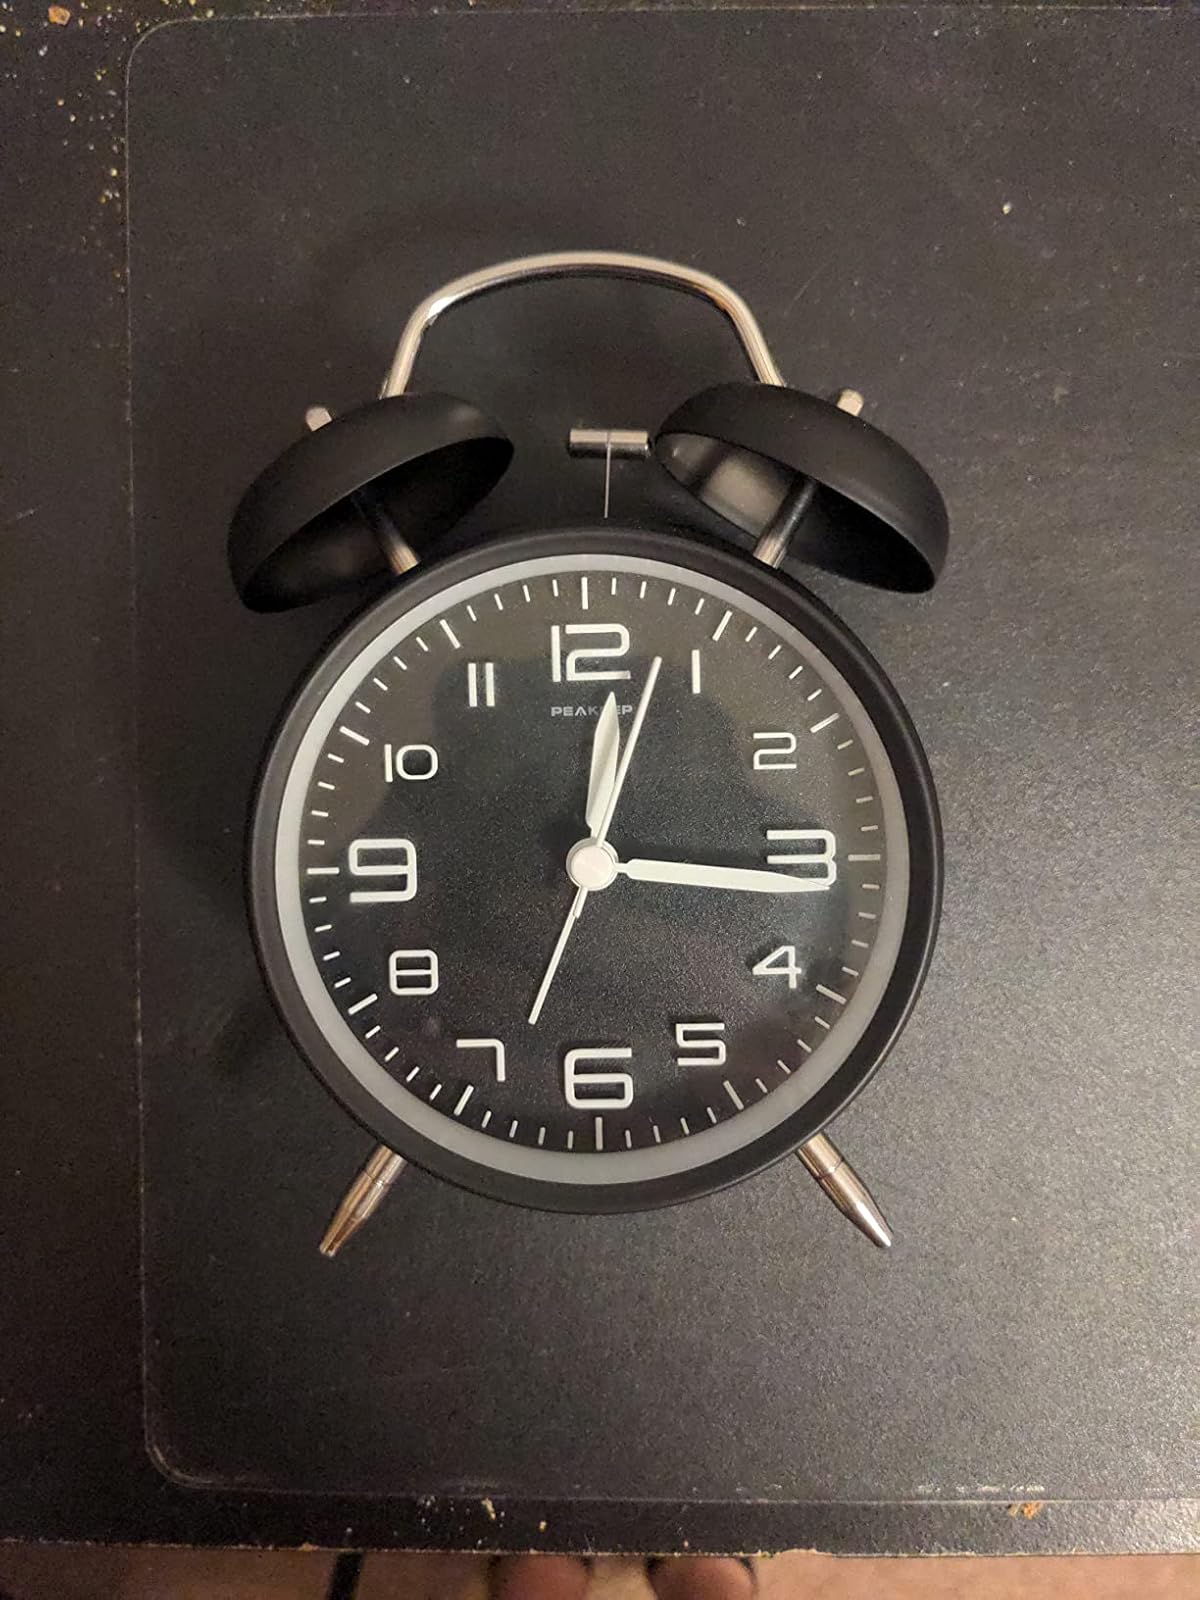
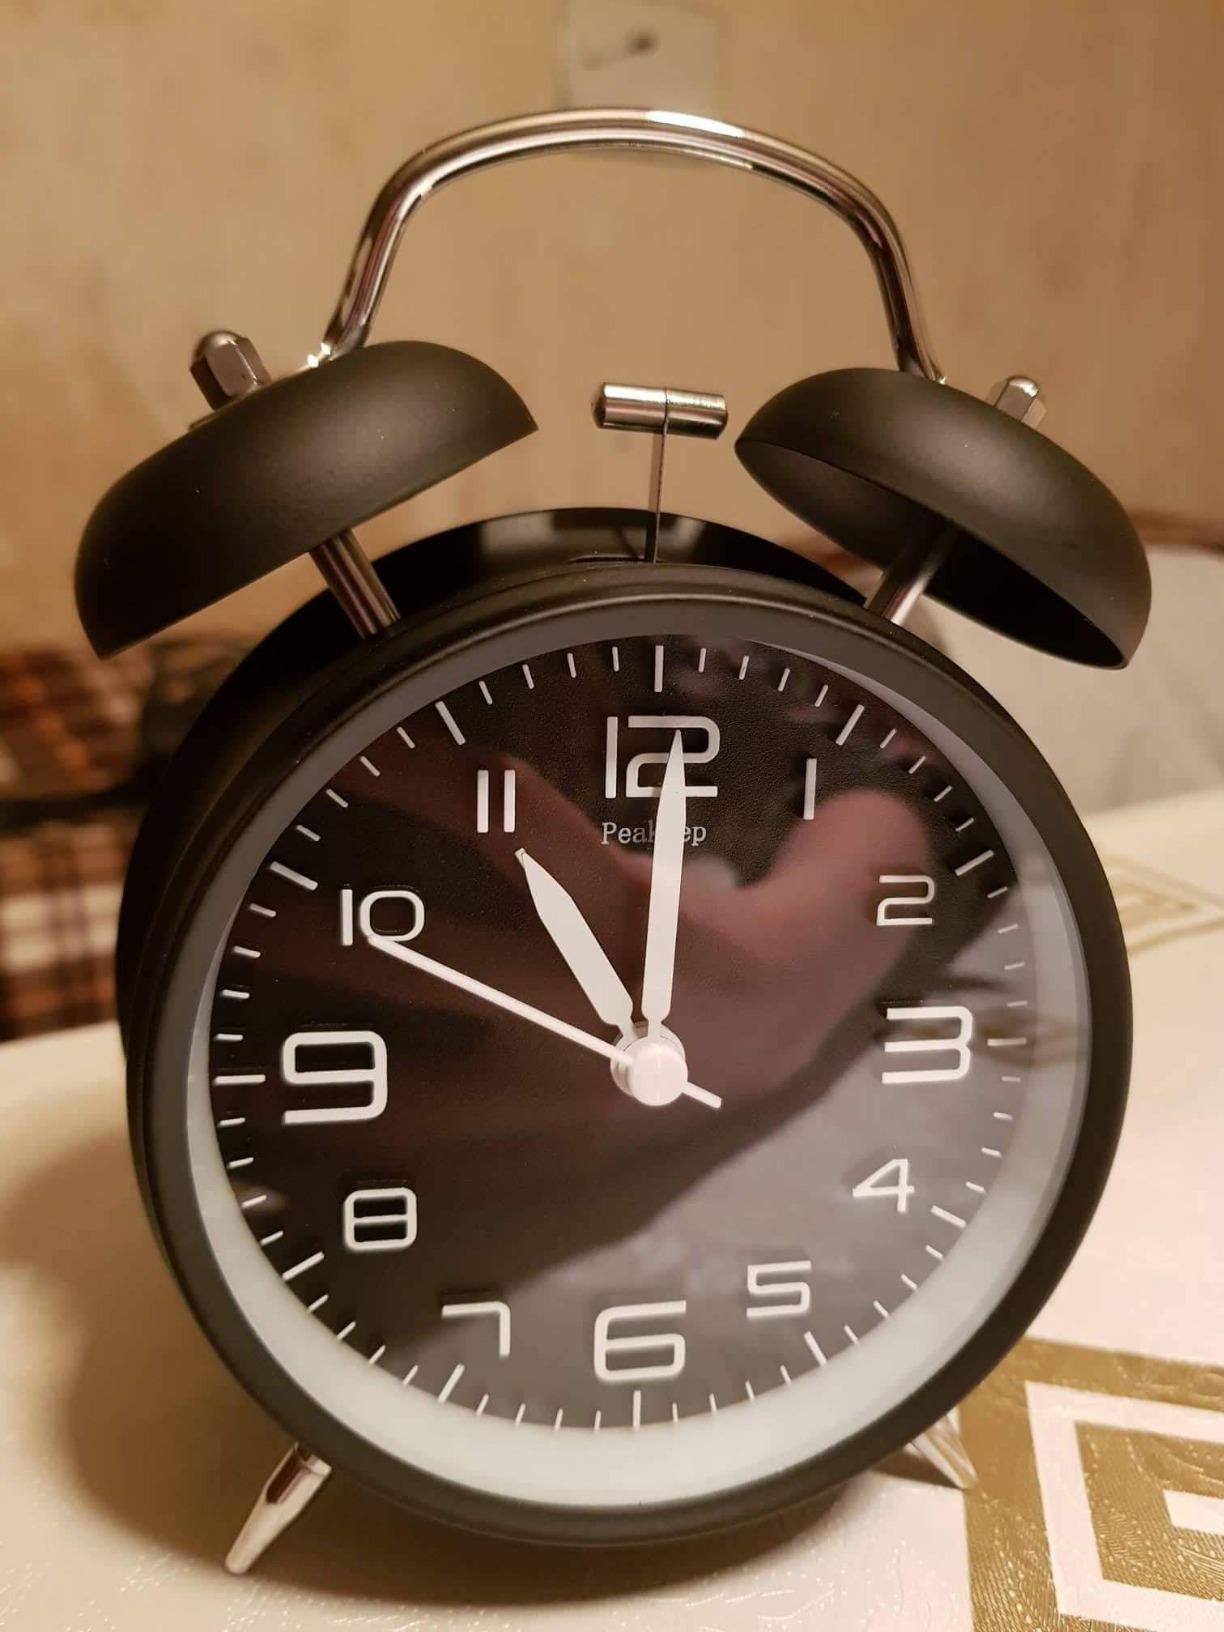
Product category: clock
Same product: yes